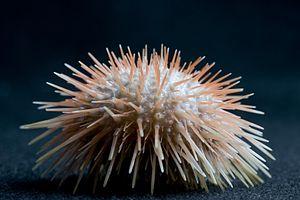
Echinus est un genre d'oursins de la famille des Echinidae.
Echinus tylodes est une espèce d'oursin abyssal de la famille des Echinidae.